History of Penang

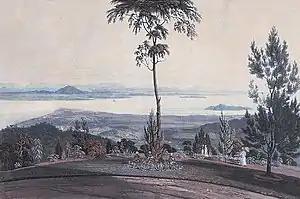
An 1818 painting depicting George Town and Province Wellesley (in the horizon), as seen from a hilltop

Unbeknownst to the Kedah Sultan, however, Light had acted without the authority or consent of his superiors in India. When Light reneged on his promise of British military protection against Siam, the Kedah Sultan in 1791 assembled an army in what is now Seberang Perai to retake the Prince of Wales Island. The Sultan's force was also assisted by a fleet of pirates. Fortunately for Light, his garrison on the island was reinforced by two companies from Calcutta. After failing to persuade the Sultan to disband his forces, the British East India Company launched amphibious assaults at night, destroying Kedah's military installations in Perai, and defeating both the pirates and the Sultan's army. Light died from malaria in 1794 and was buried within the Old Protestant Cemetery in George Town. To this day, Light is honoured as the founding father of Penang.